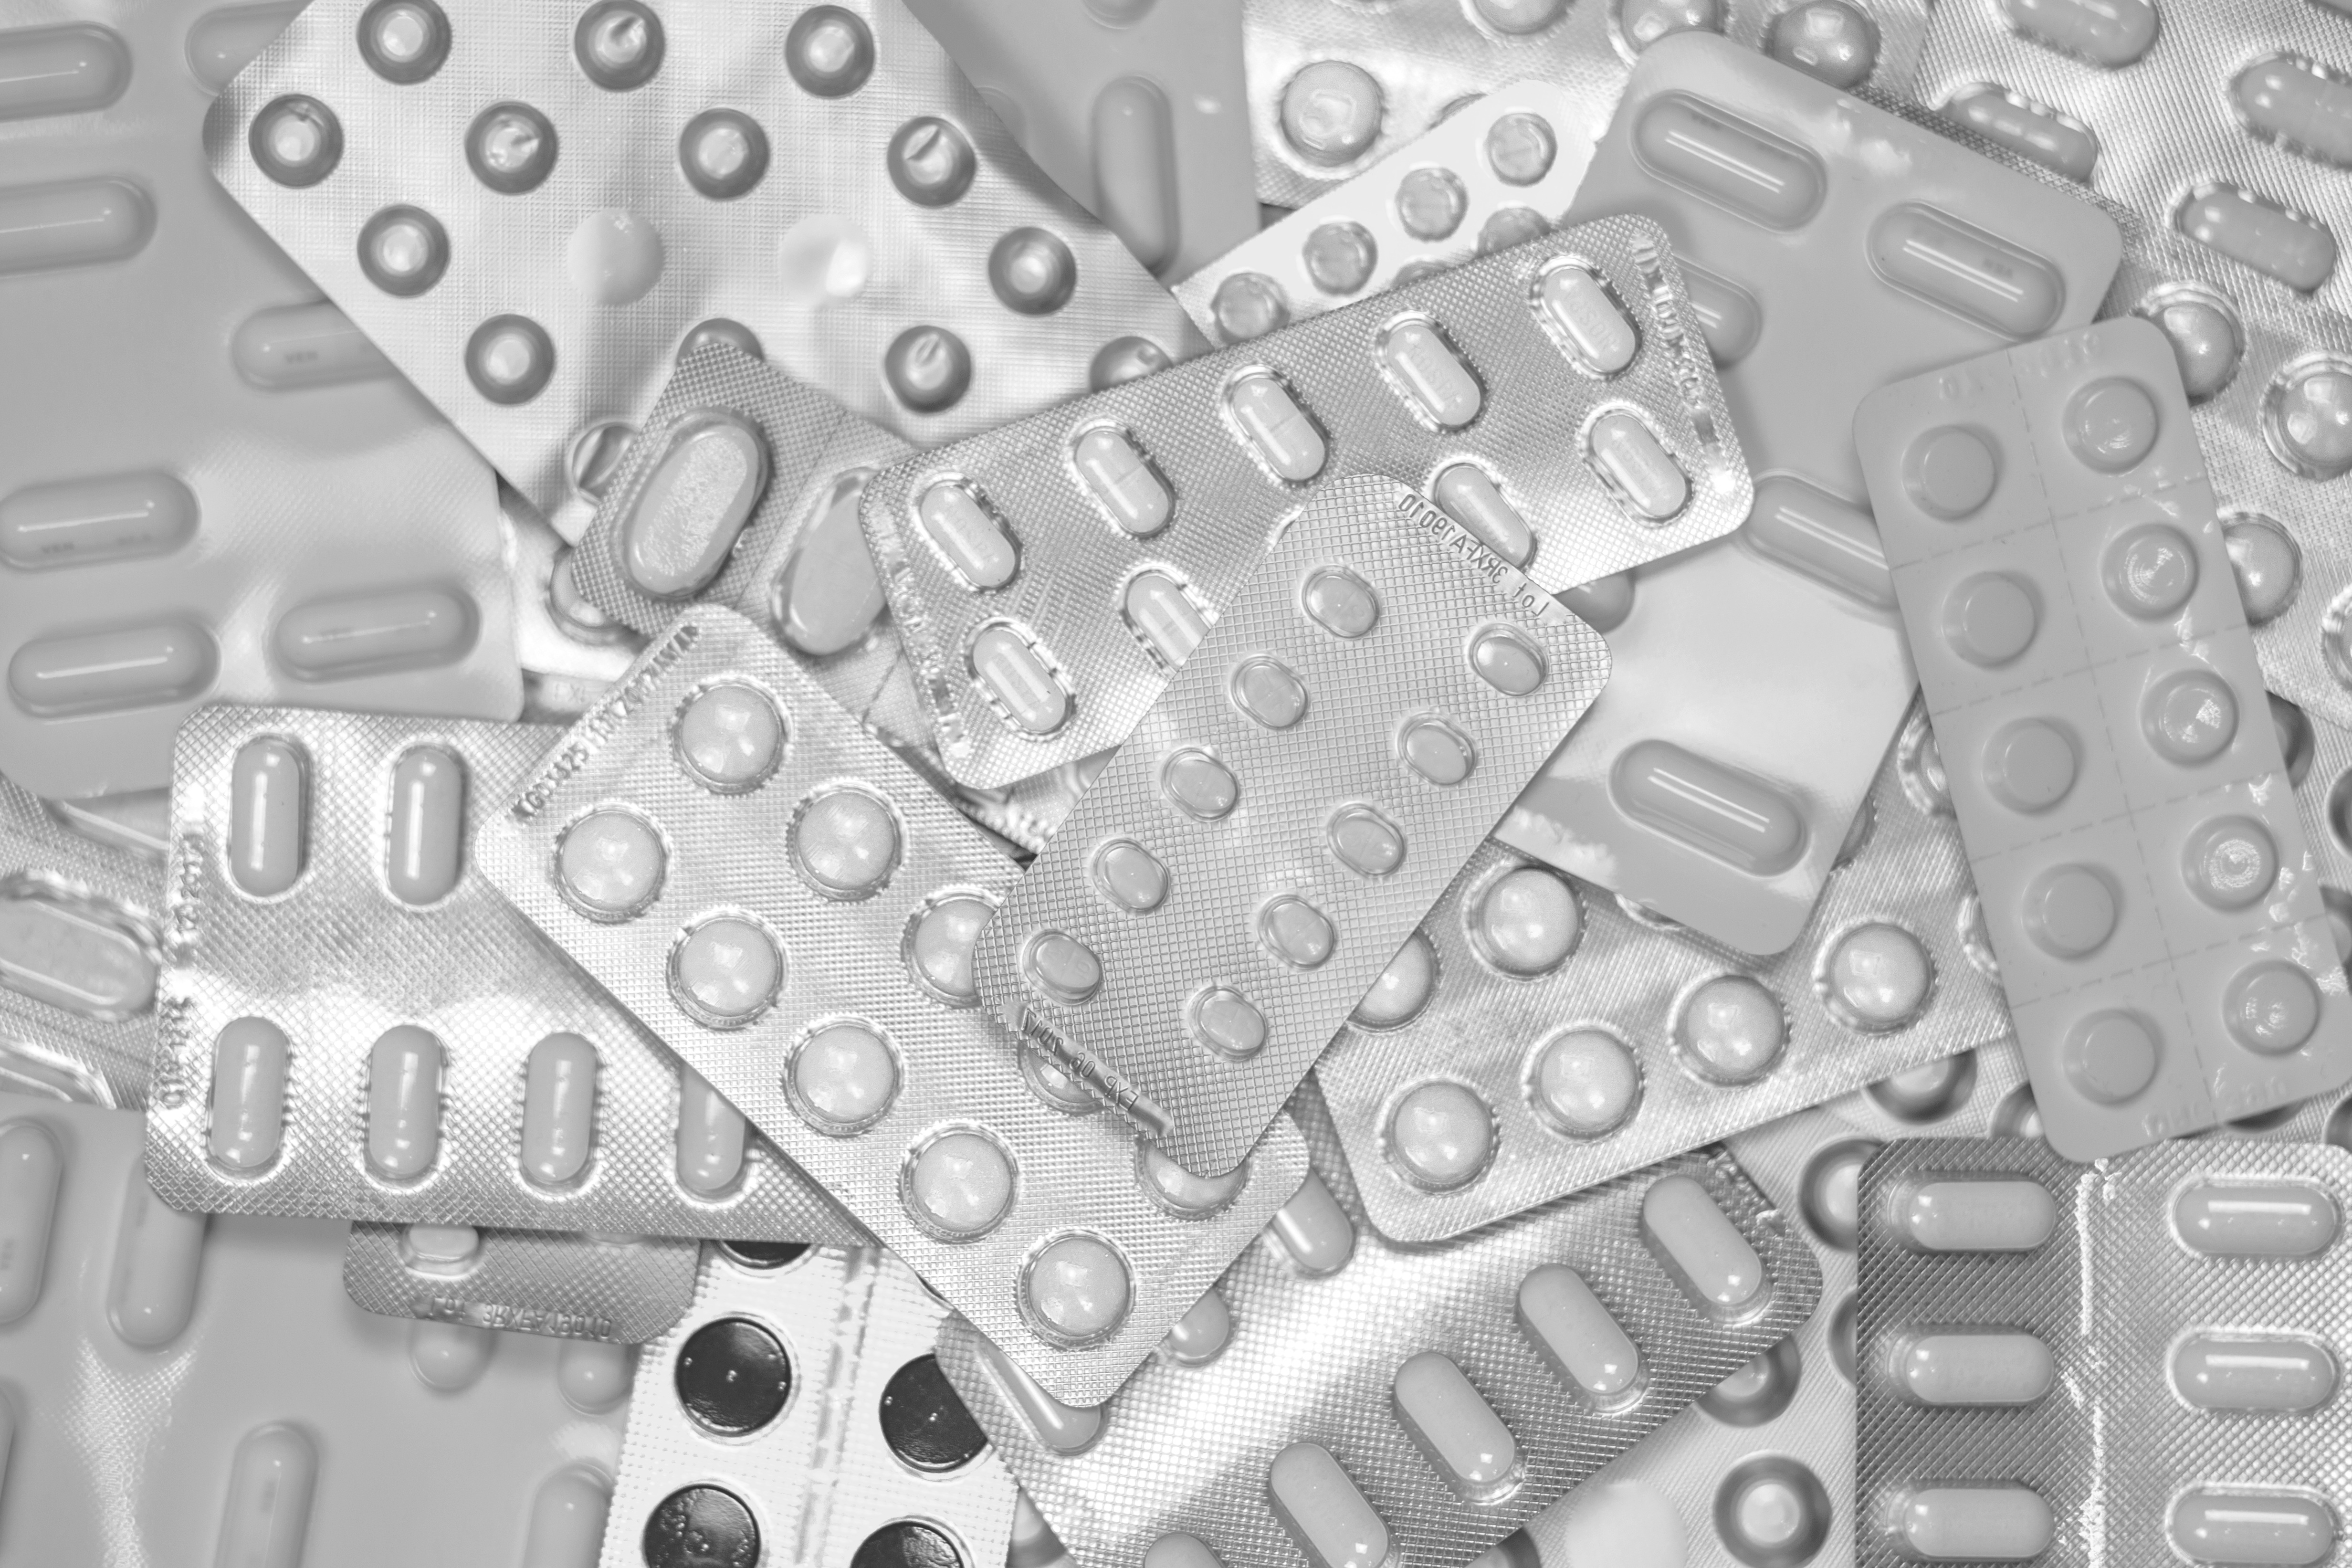
abstract, black and white, pile, pattern, metal, industry, business, monochrome, medicine, health, material, close up, product, science, design, packaging, pills, shapes, medical, illness, drugs, medication, healthcare, capsules, pharmaceutical, monochrome photography